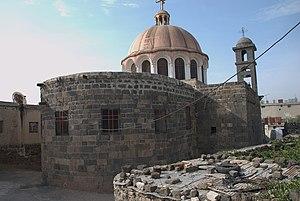
Izra est une bourgade du sud de la Syrie essentiellement peuplée de chrétiens située à 80 kilomètres au sud de Damas et à 37 kilomètres de la frontière jordanienne. Elle comprend environ 15 000 habitants. Elle dépend du gouvernorat de Deraa.